Euclid Avenue (Cleveland)

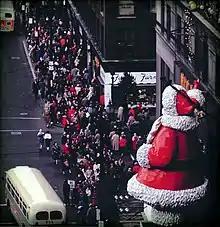
Christmas shoppers on Euclid Ave. and Ontario St. in the 1950s

Charles Lathrop Pack is credited with at least part of the development of Euclid Avenue, on which he lived from about 1888 to the early years of the 20th century, into a thriving business district. According to Eyle, "In 1913, an article about Charles reported that 'inside of ten years...the [one-story, commercial buildings that he had developed at the lower end of Euclid Avenue] have disappeared. In their stead are skyscrapers, great retail establishments, magnificent banks, and a hotel that cost $2,000,000. Much of the land is owned by Mr. Pack and is leased for long periods. He helped to organize the companies which erected the buildings. It is said that his rentals, out of which not a penny is subtracted for taxes or anything else, amount to $100,000 a year."